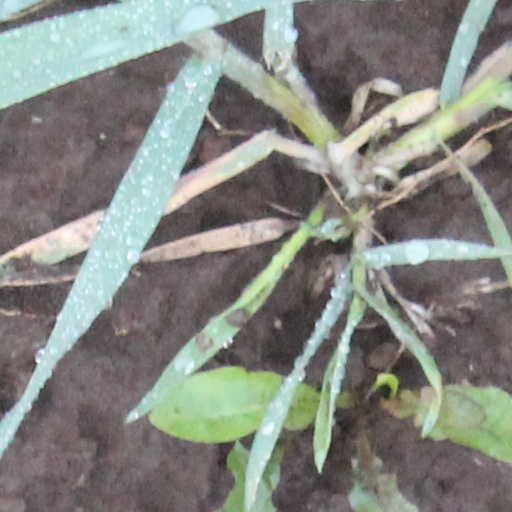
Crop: wheat